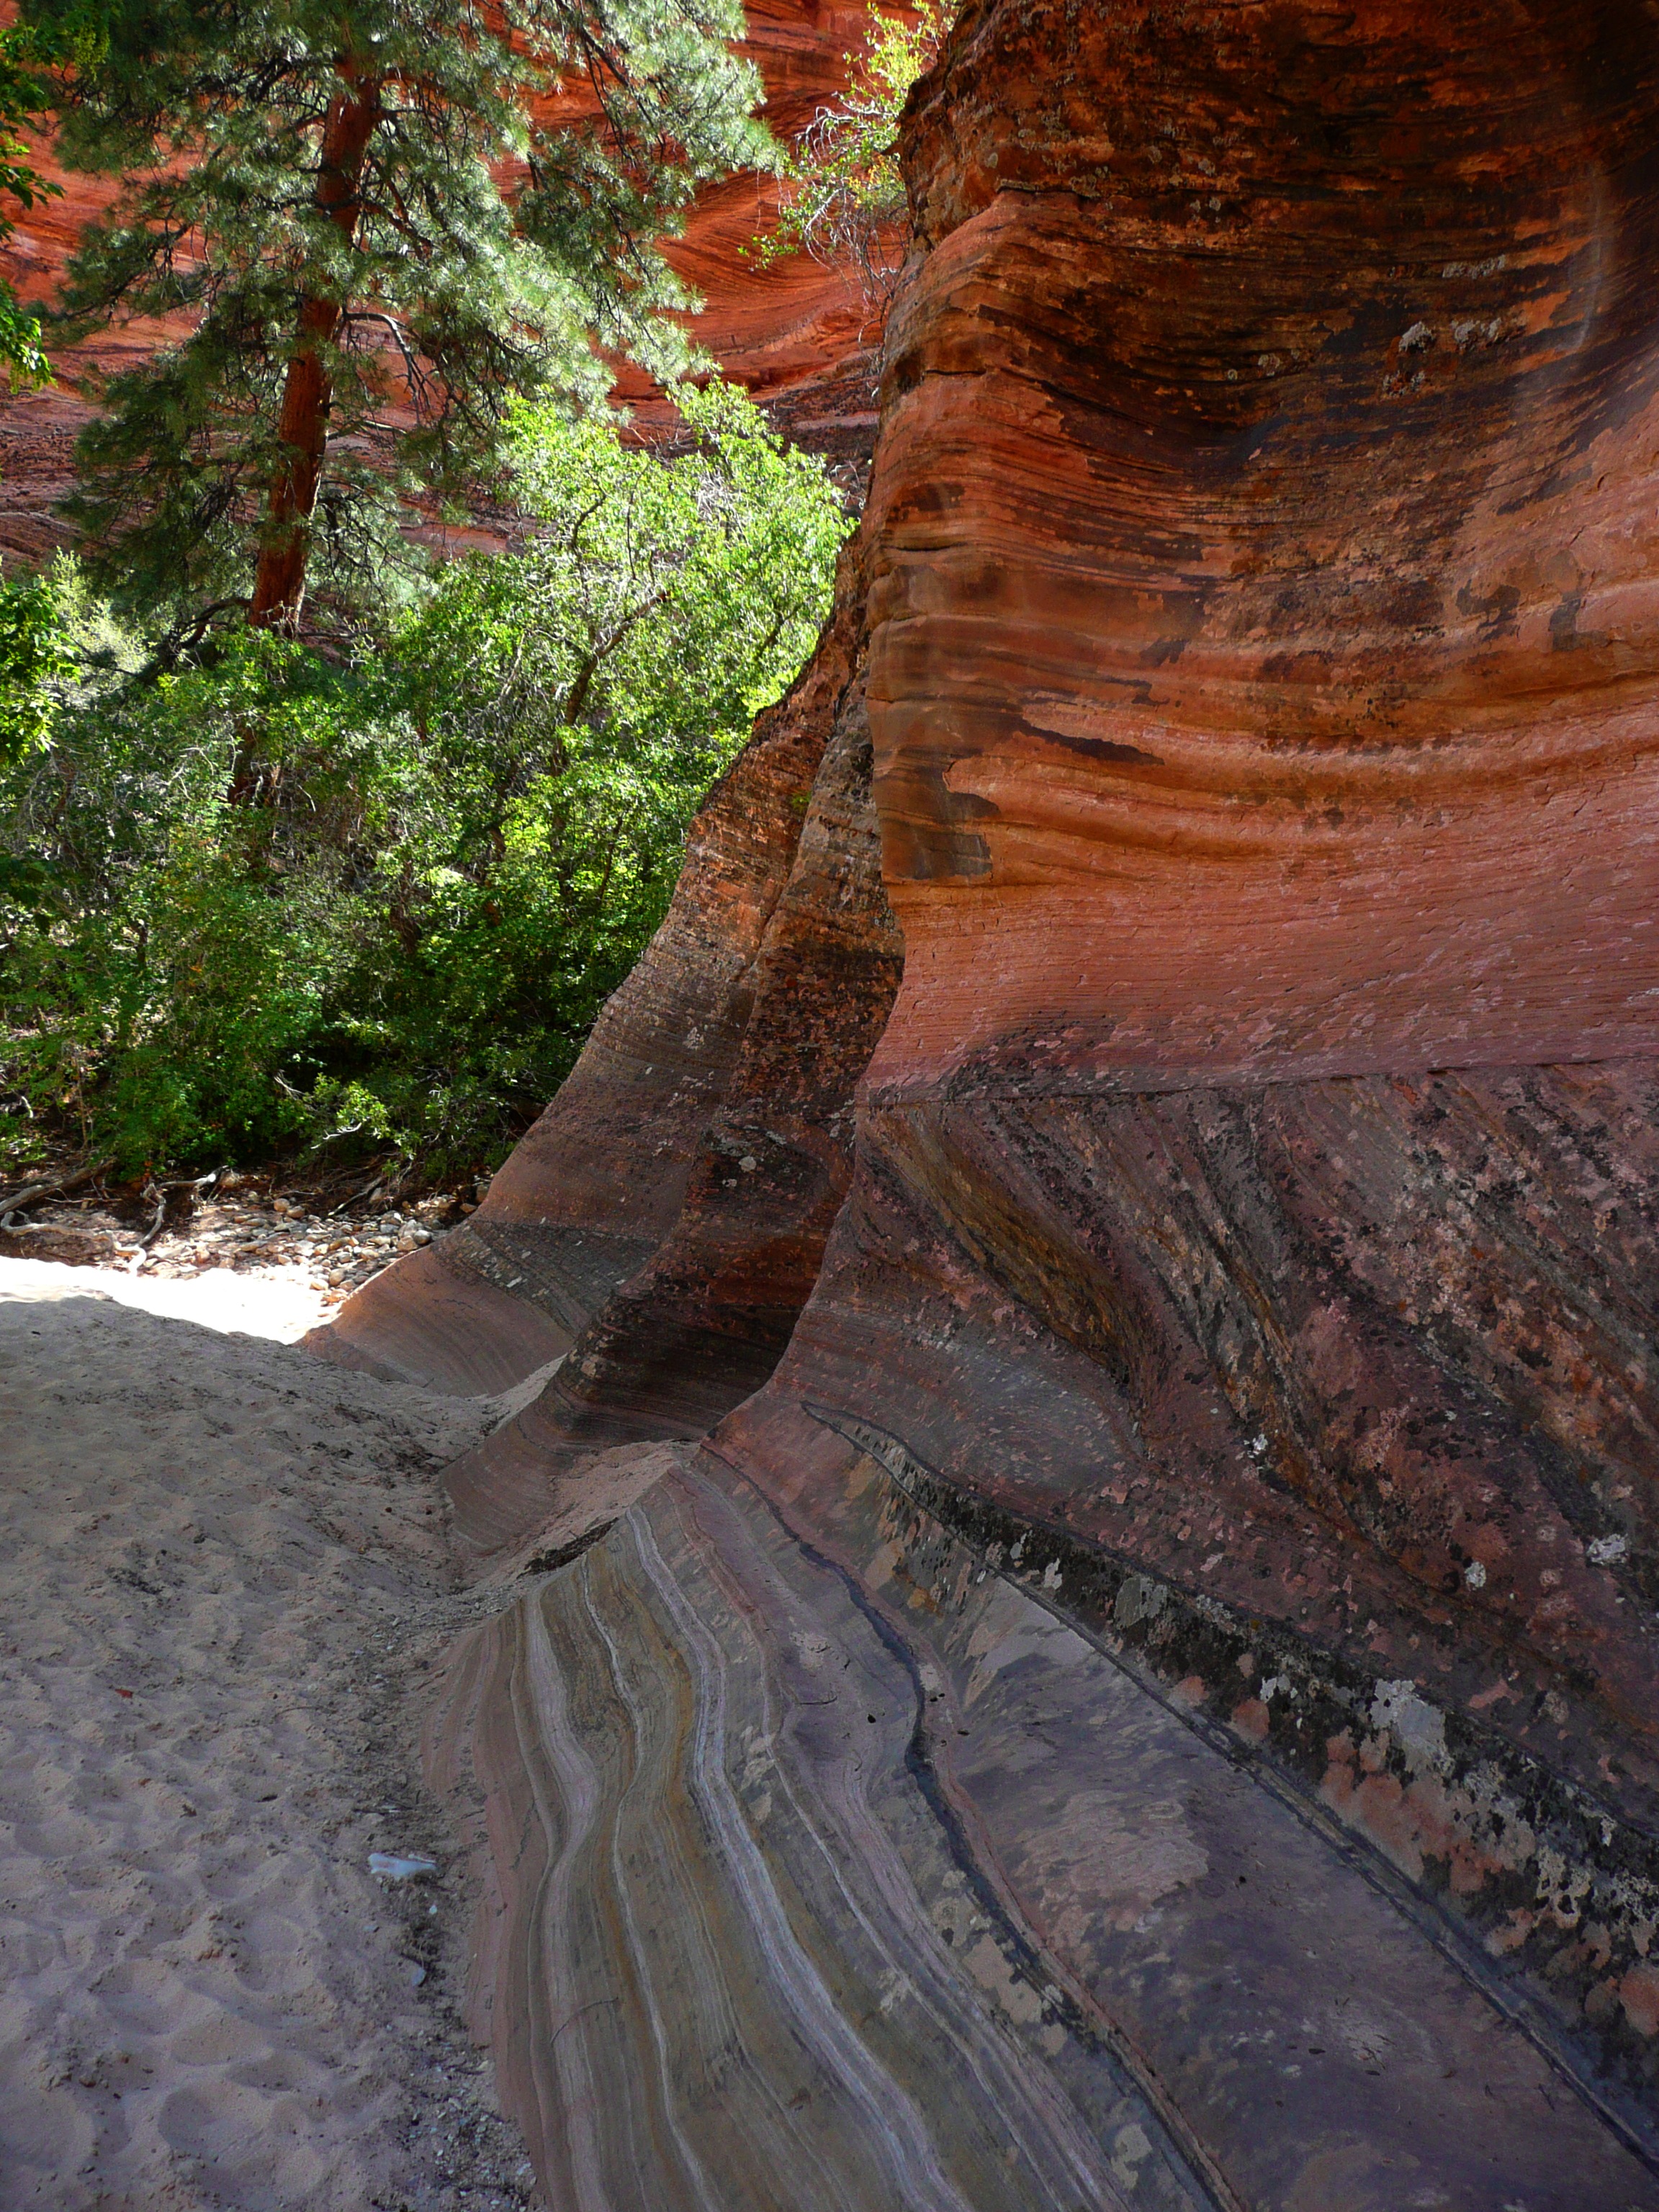
tree, sand, rock, wilderness, trail, leaf, formation, dry, red, autumn, usa, soil, canyon, colorful, terrain, erosion, rocks, geology, utah, hot, tourist attraction, zion national park, creek bed, woody plant